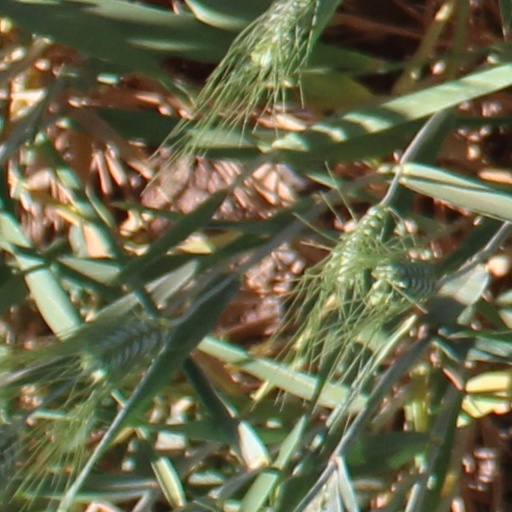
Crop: wheat